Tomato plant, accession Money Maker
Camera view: vertical (180 deg); turntable rotation: 210 degrees
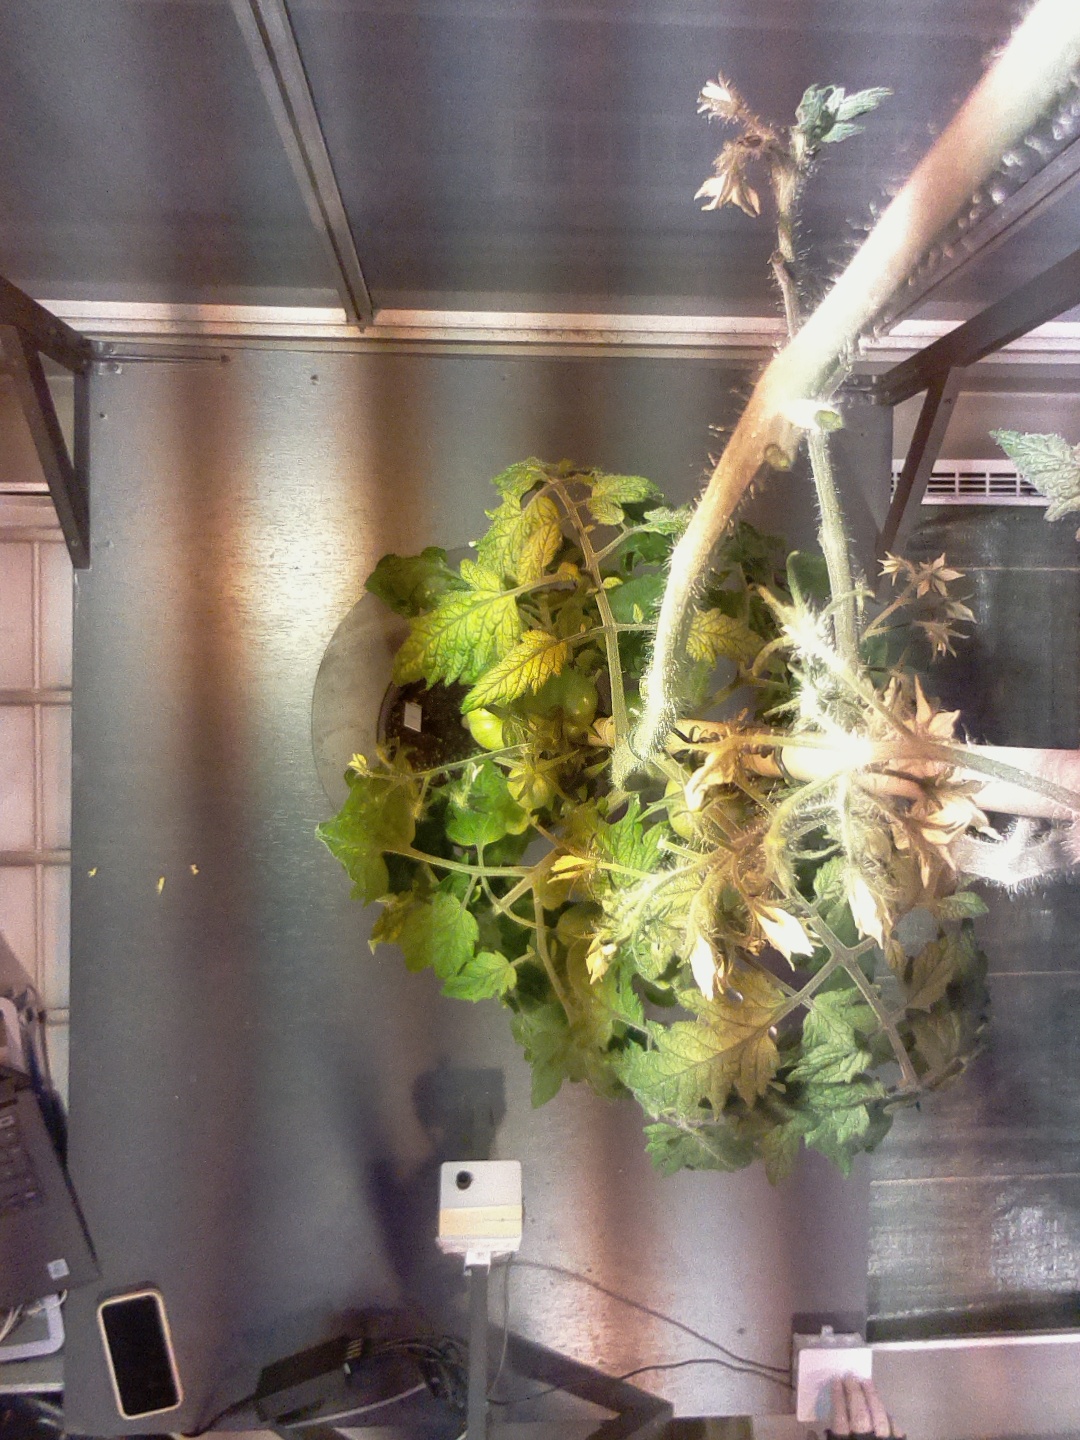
BBCH growth stage 74: 40%-50% of final fruit size